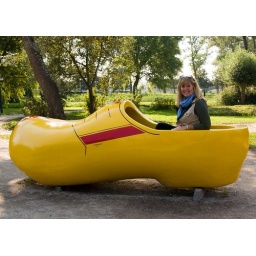
zaanse schanz_diane in shoe boat